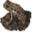
Label: frog